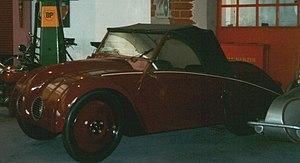
La Rapid Holding AG est une entreprise suisse de l'industrie des machines et de l'immobilier. Son siège est à Dietikon.